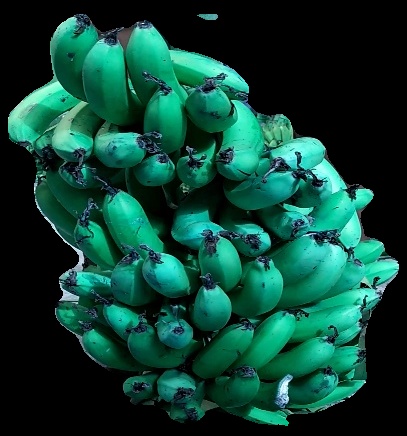
Variety: pachbale
Grade: grade3